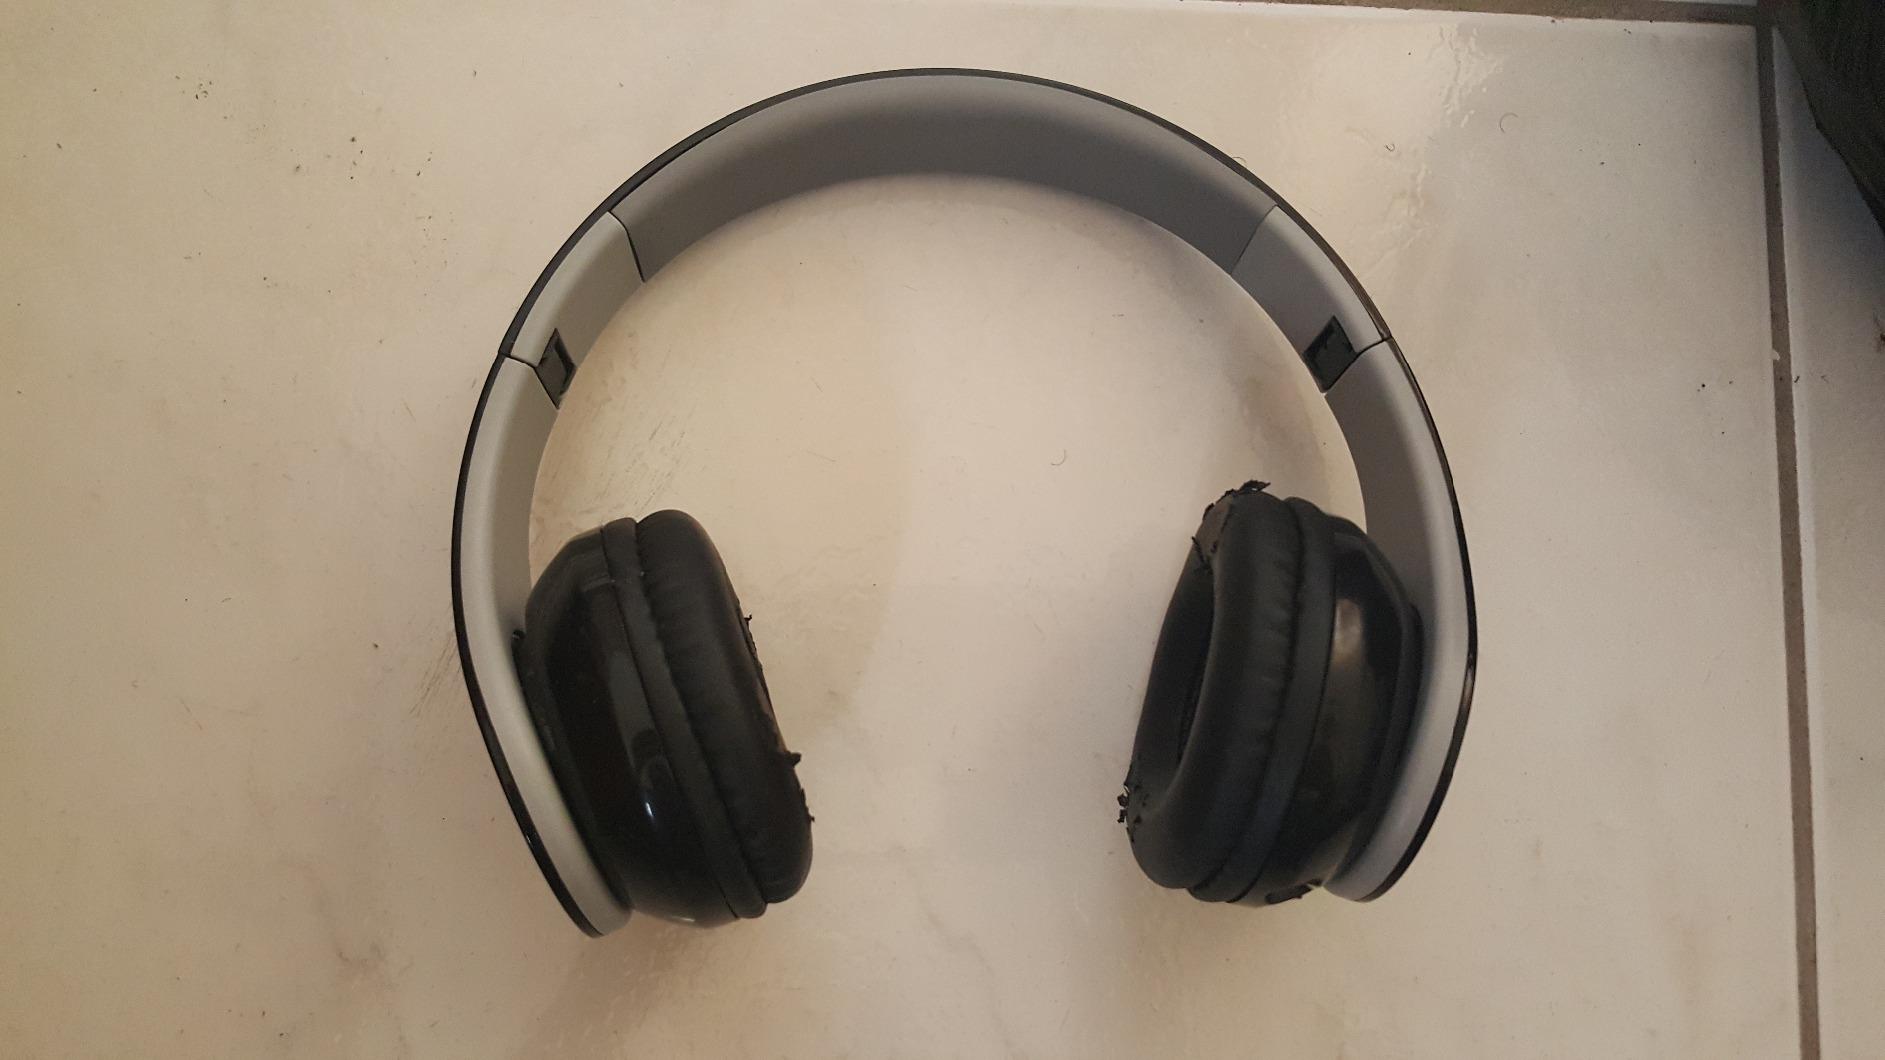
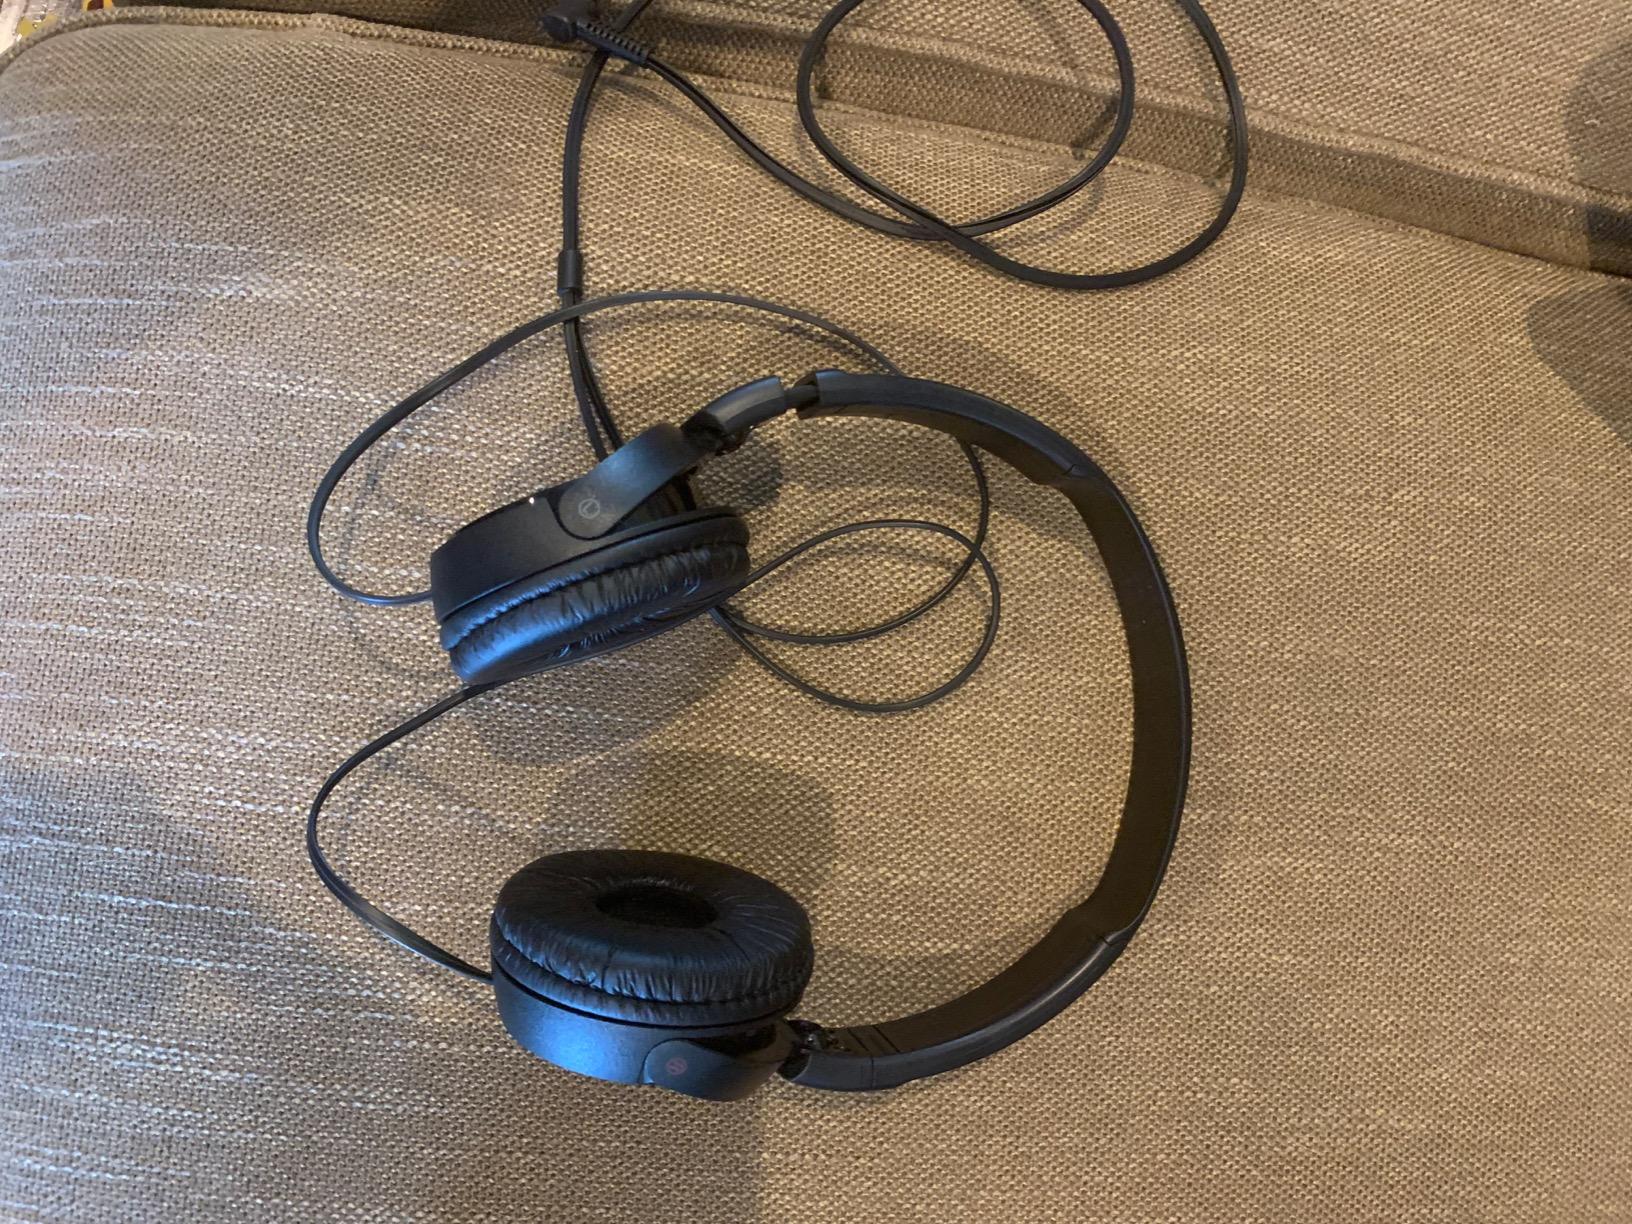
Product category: headphones
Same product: no